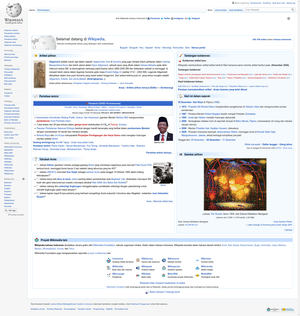
Wikipédia en indonésien est l’édition de Wikipédia en indonésien. Code : id. Le 11 juillet 2013 elle compte 212 187 articles et 475 295 utilisateurs, ce qui en fait la 29ᵉ version de Wikipédia en nombre d'articles.